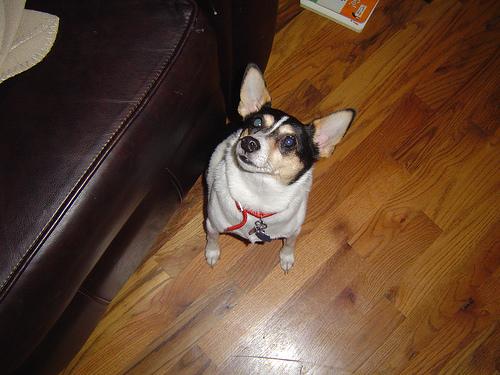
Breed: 237-n000095-toy_terrier